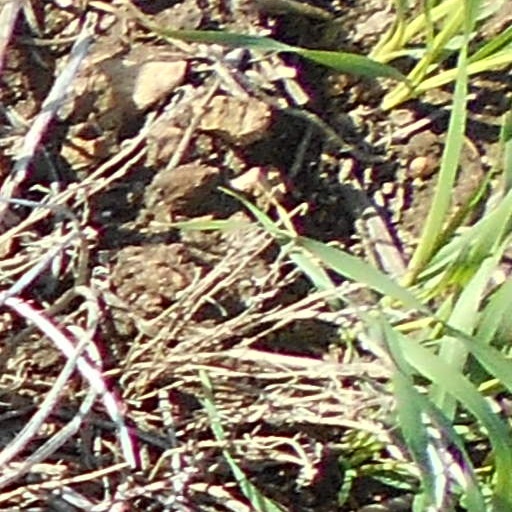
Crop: wheat